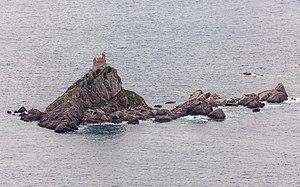
Petrovac na Moru ou, plus simplement, Petrovac, est une ville côtière du Monténégro, située au bord de la mer Adriatique. Selon le recensement de 2003, la ville compte 1485 habitants. La ville se situe sur la route entre Budva et Bar. Elle appartient à la région administrative de Budva.